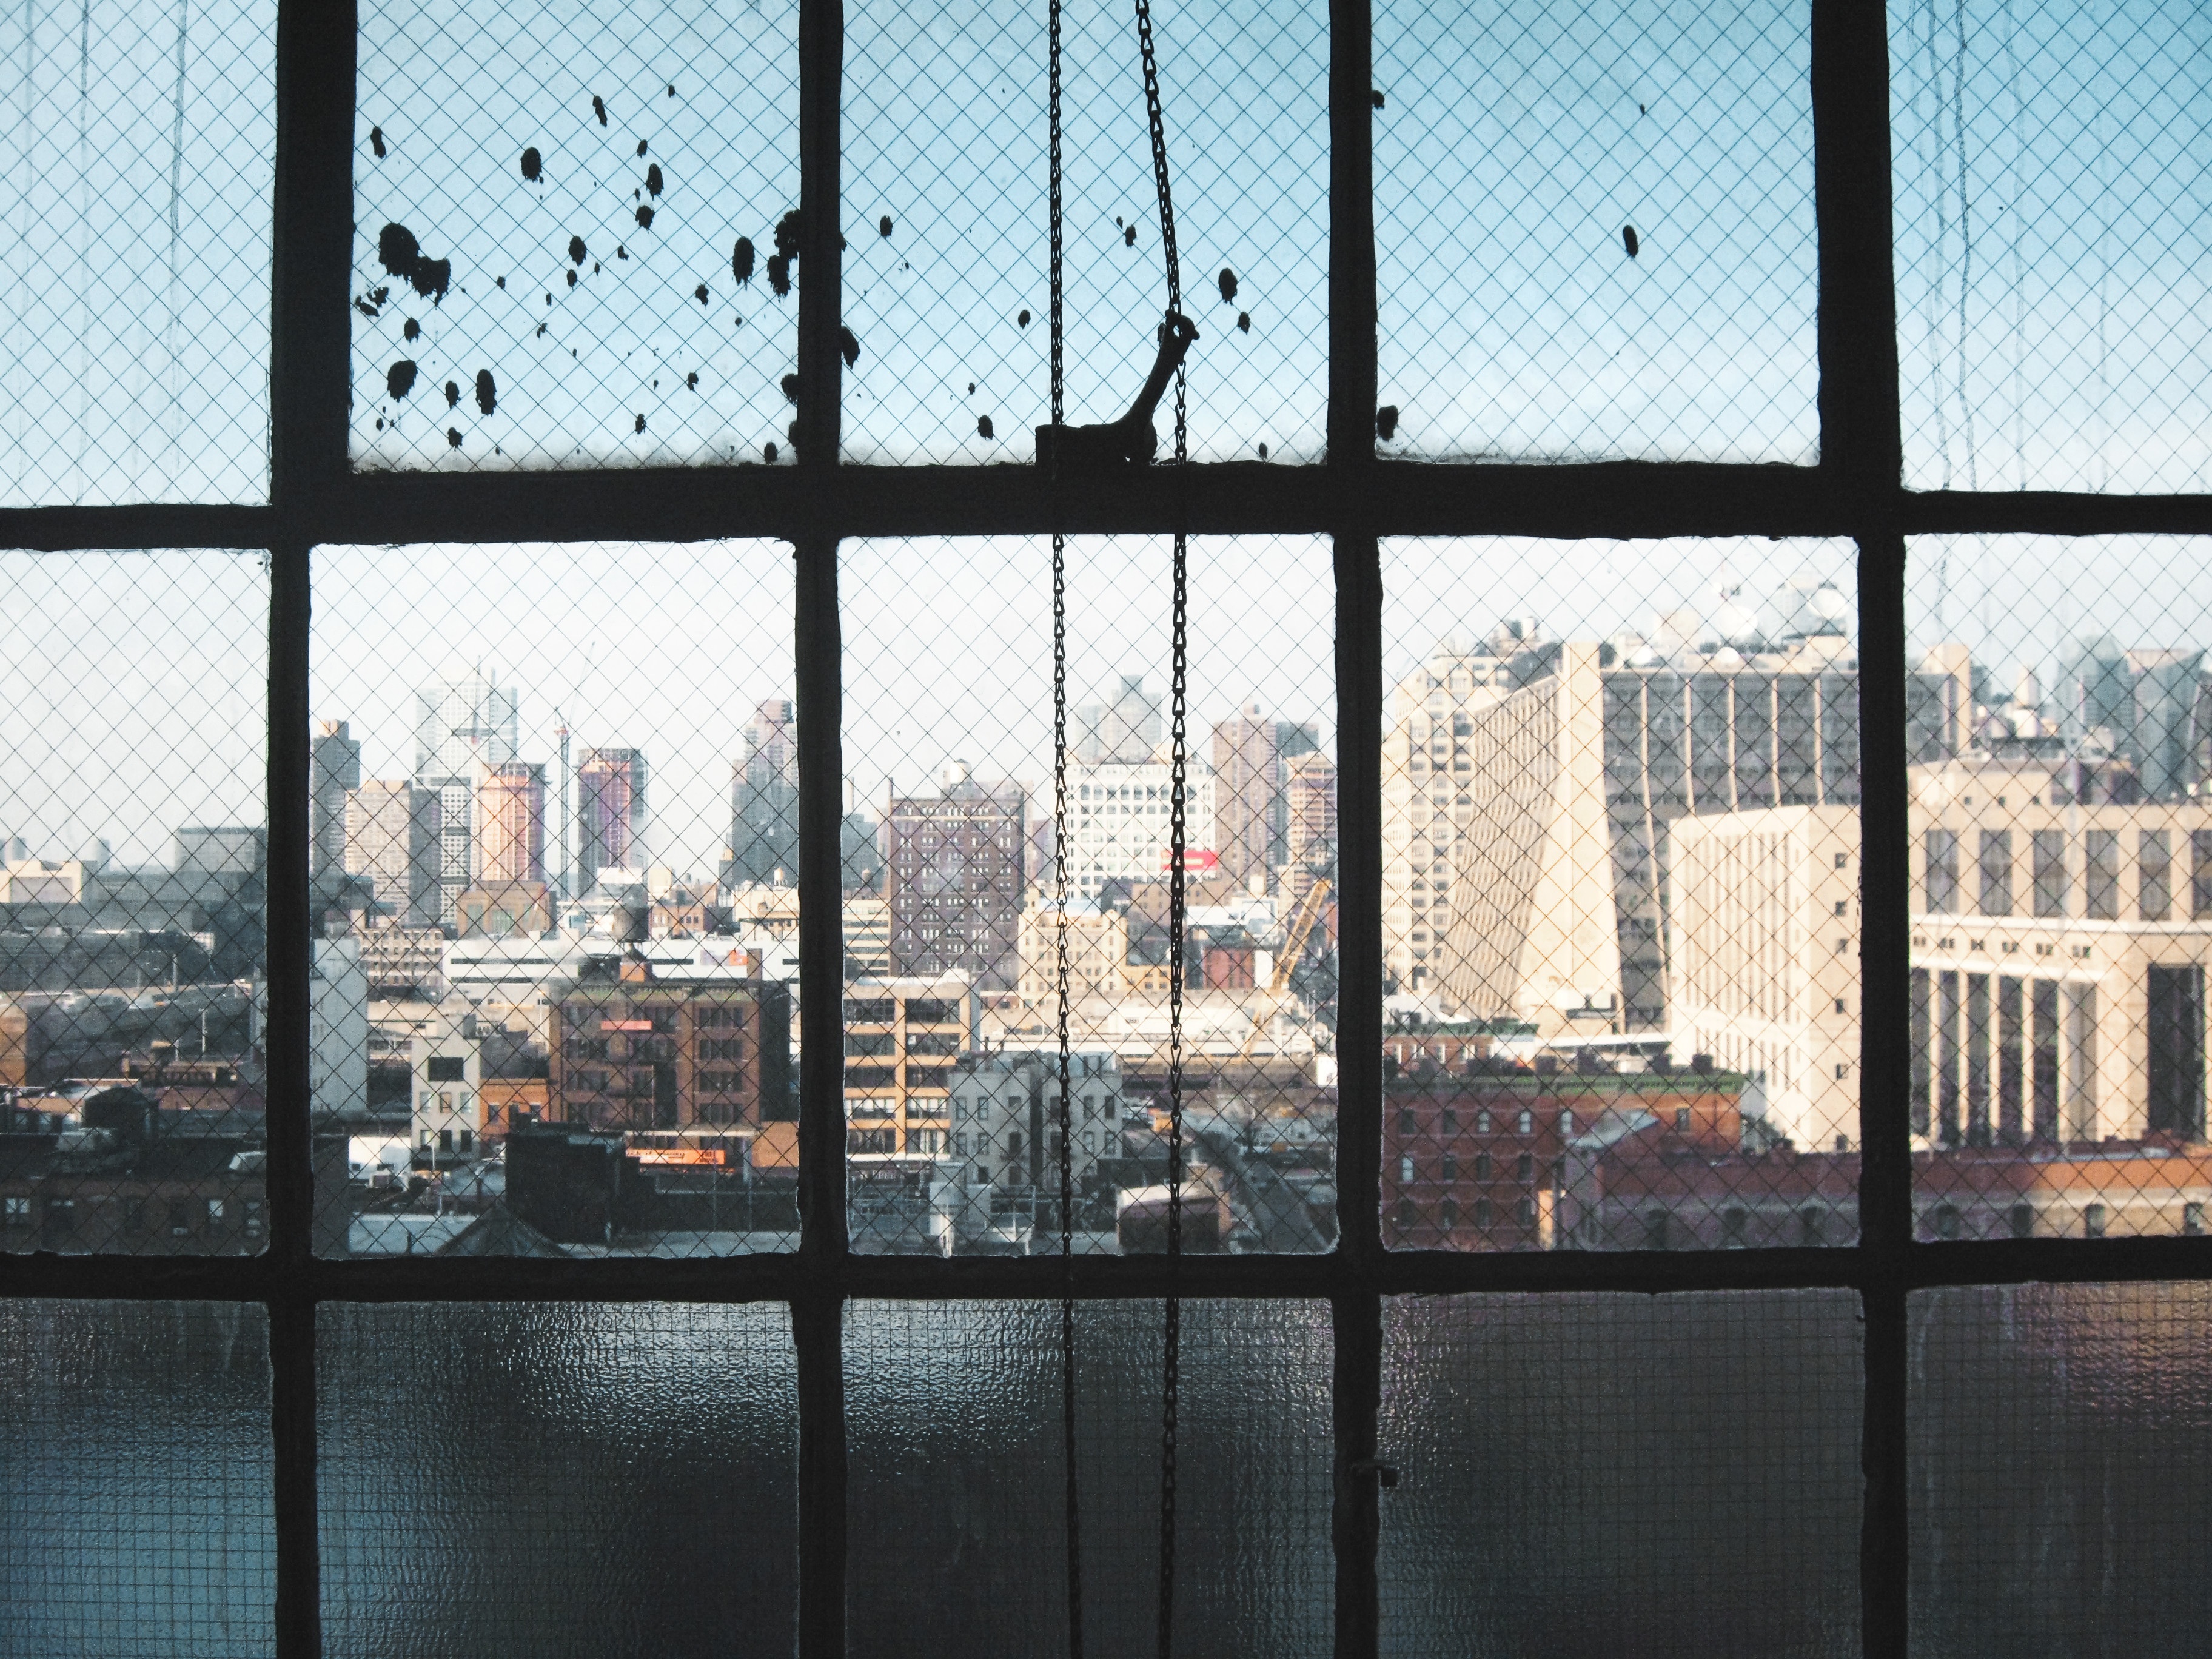
architecture, window, glass, wall, reflection, facade, interior design, symmetry, tourist attraction, window covering